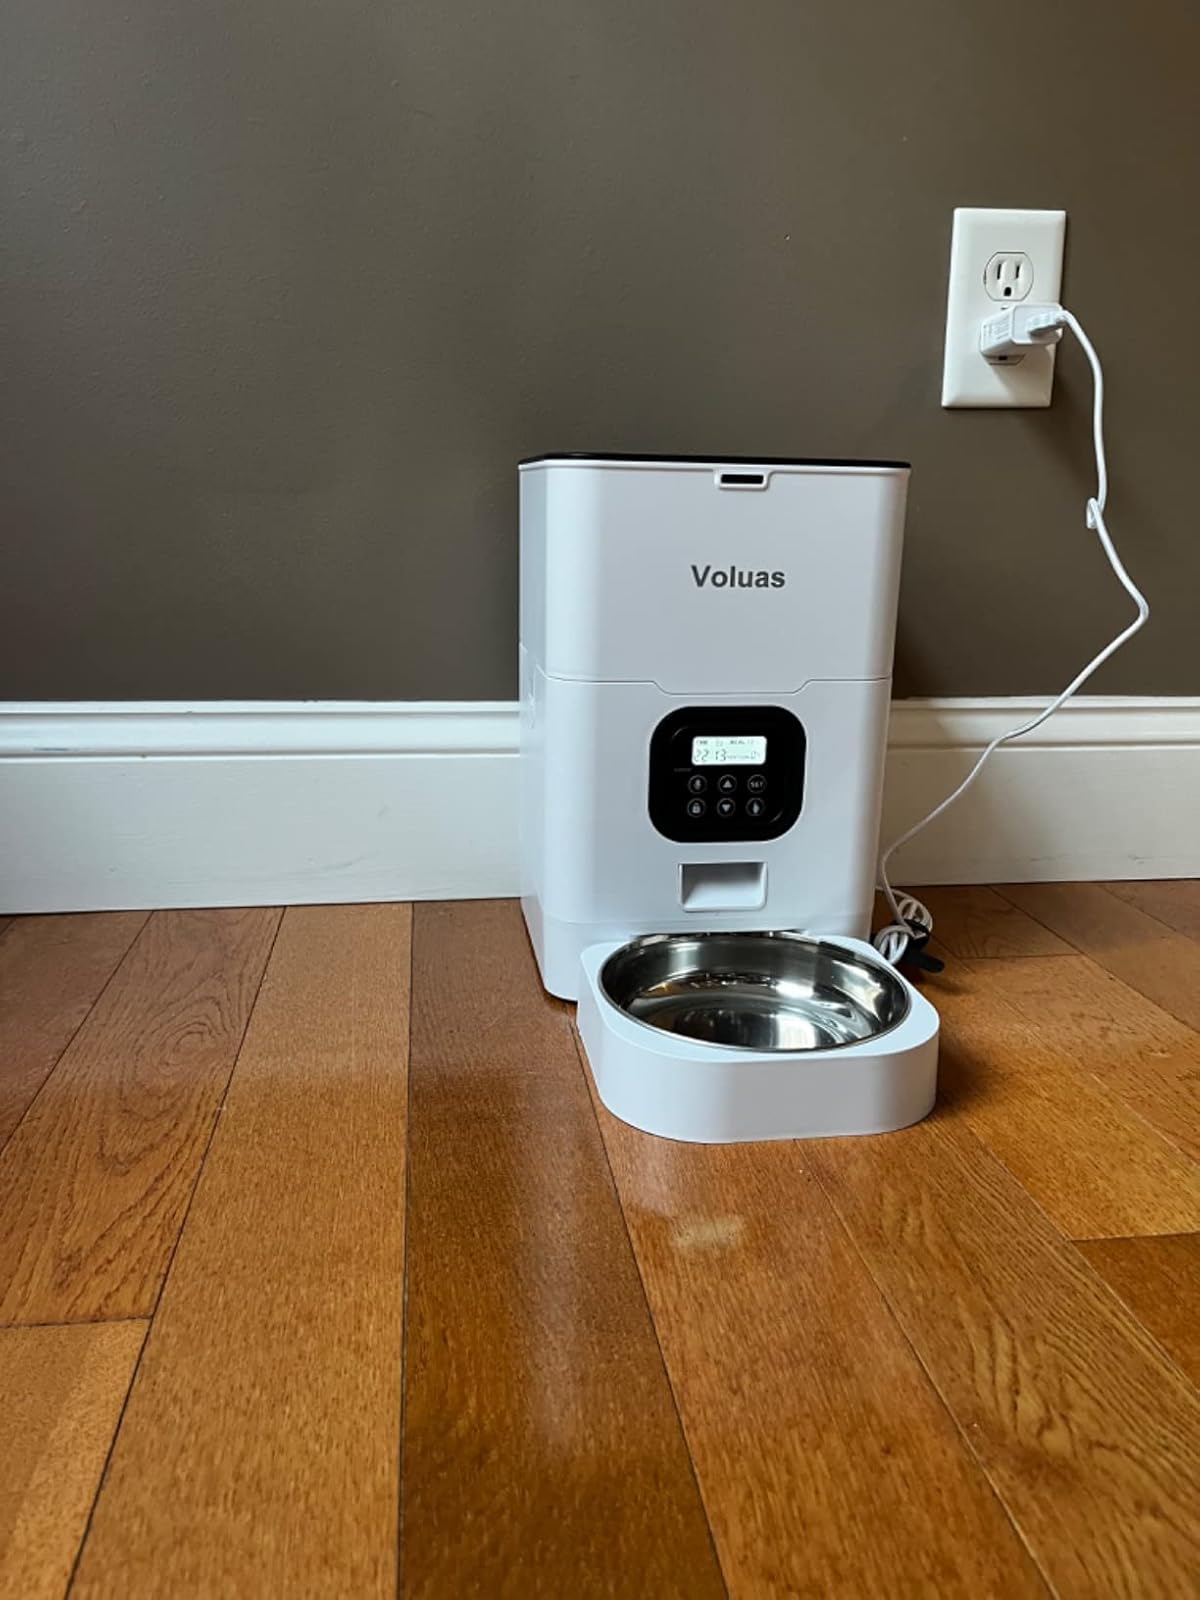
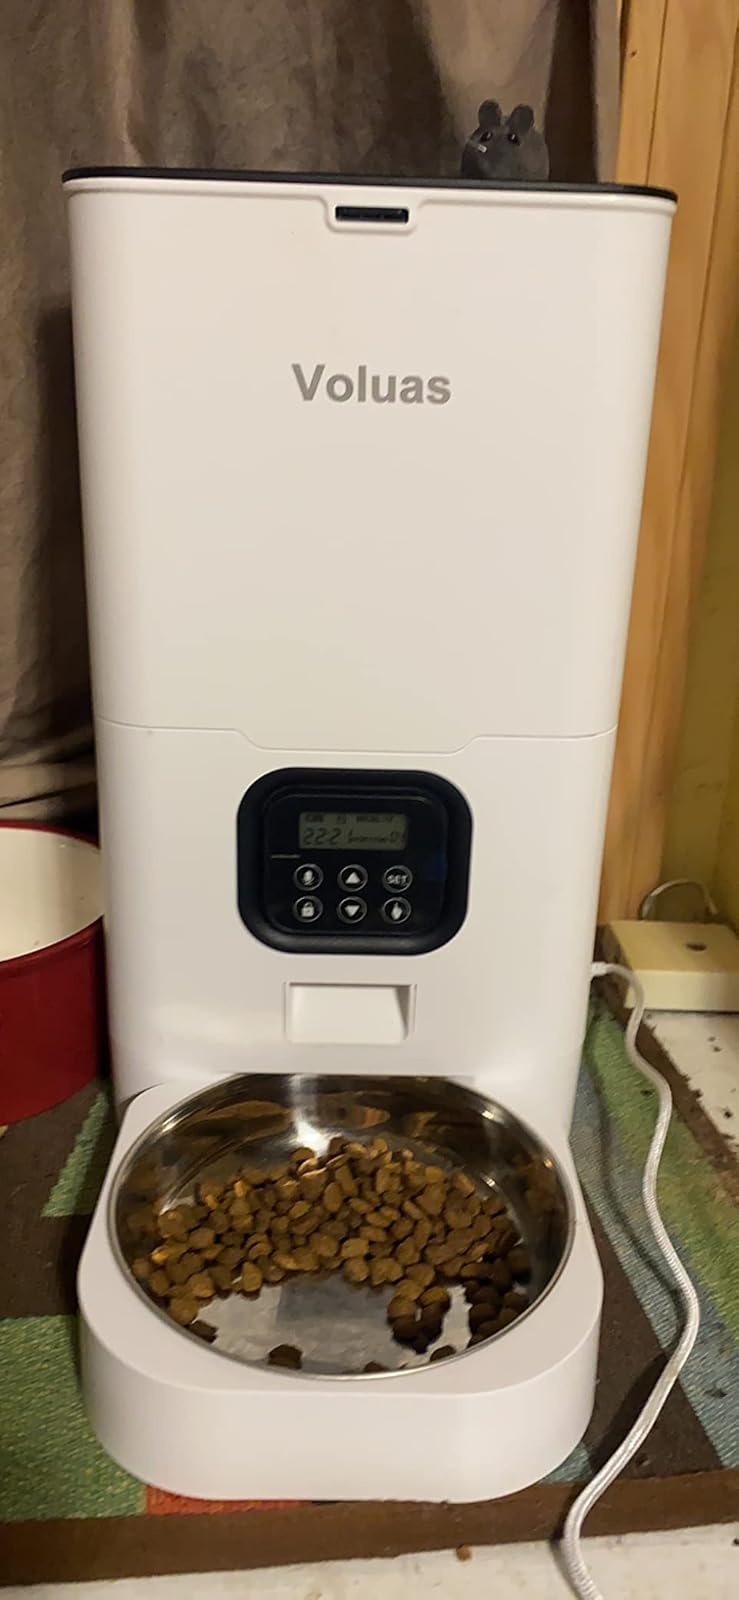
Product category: items_feeder
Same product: yes